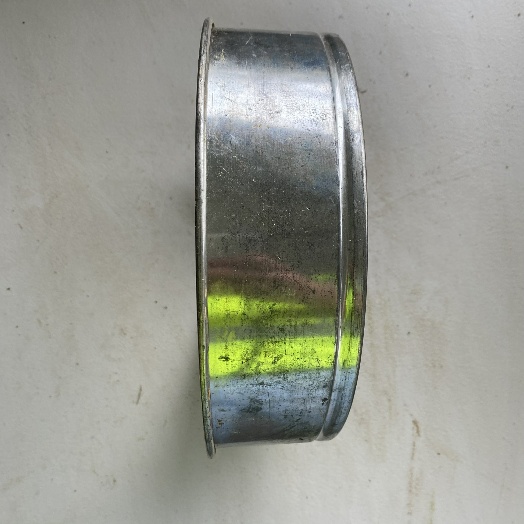
Label: Metal